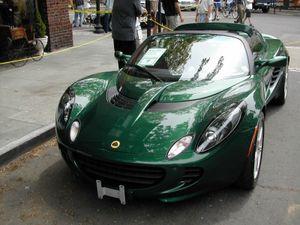
Lotus Cars est un constructeur automobile chinois d'origine anglaise spécialisé dans les voitures de sport et de compétition. Lotus sous-traite également de l'ingénierie automobile pour des constructeurs généralistes désirant améliorer leurs voitures ou créer des modèles sportifs. Lotus était le surnom donné par Colin Chapman, le fondateur de Lotus, à son épouse.